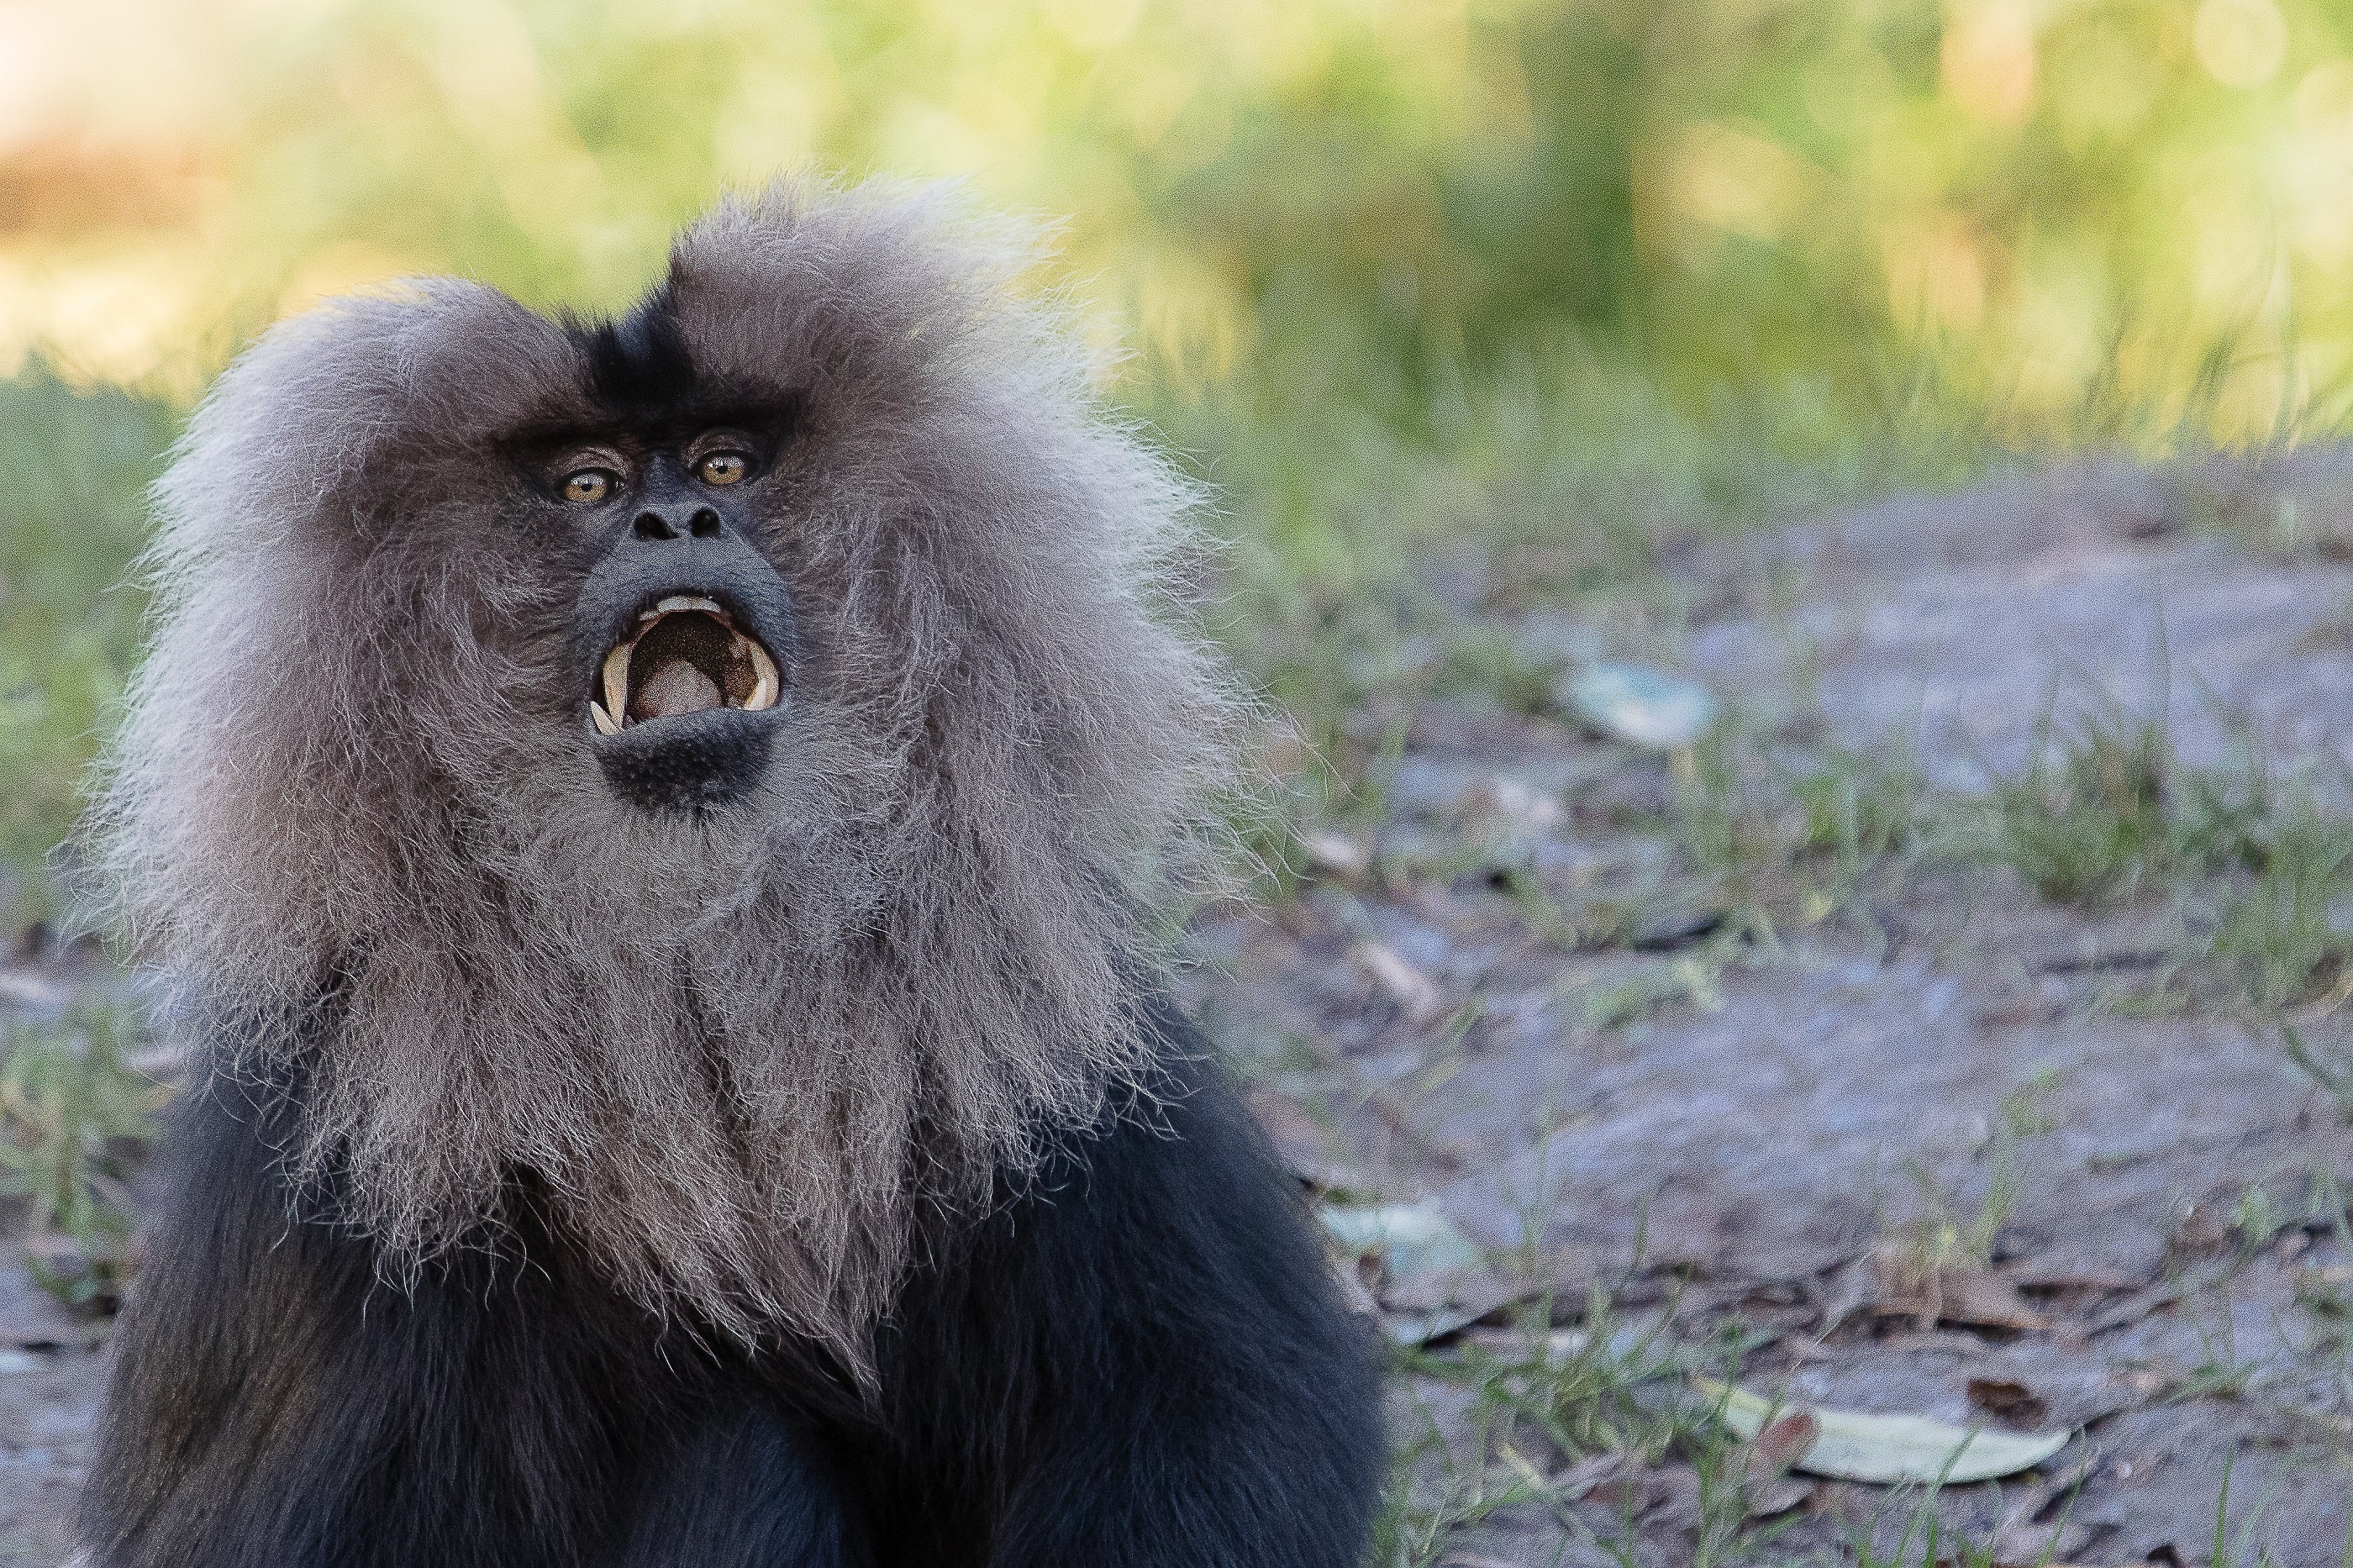
nature, wildlife, wild, fur, portrait, mammal, monkey, fauna, beard, primate, vertebrate, teeth, macaque, old world monkey, western gorilla, dog breed group, lion tailed macaque, vocalization